Fist Power

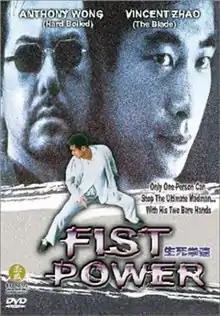
DVD cover

Fist Power is a 2000 Hong Kong action film directed by Aman Chang, starring Chiu Man-cheuk, Anthony Wong, Gigi Lai and Sam Lee. Shooting for the film took place in Hong Kong between February and March 1999. The film was released in Hong Kong theatres on 21 January 2000.